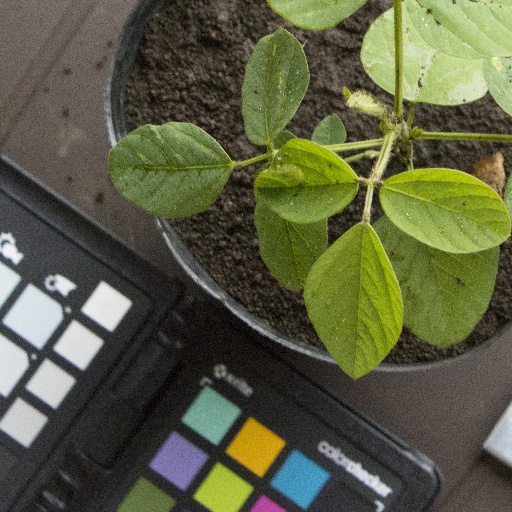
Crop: soybean